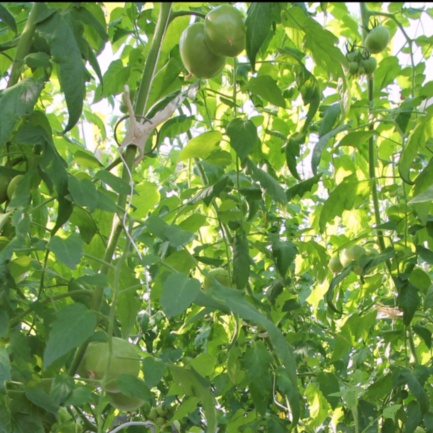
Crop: tomato